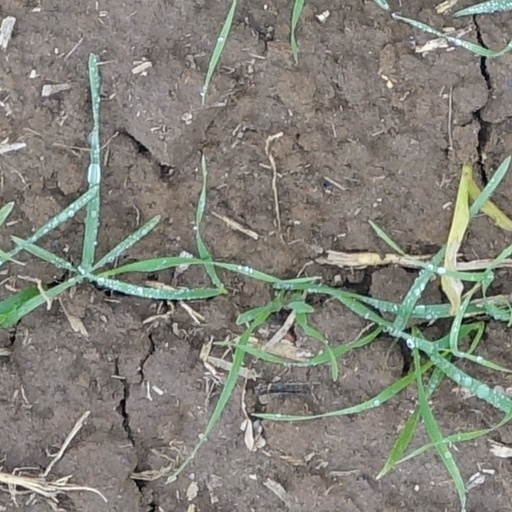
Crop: wheat